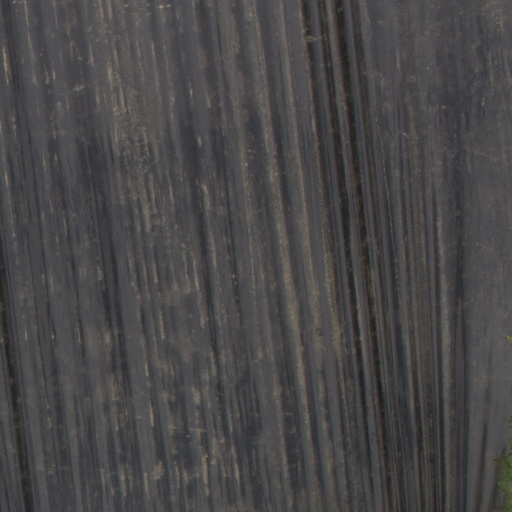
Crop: Jerusalem artichoke